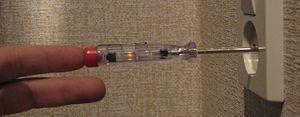
Un tournevis testeur est un tournevis contenant un dispositif permettant théoriquement de vérifier si un contact électrique est sous tension, mais ce, dans certaines conditions qui, à notre époque, ne satisfont plus aux règles de sécurité réglementaires en vigueur.